Zerhamra

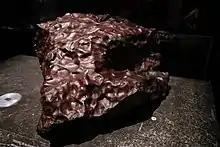
The Zerhamra meteorite - a block of Siderite found in 1967, away from the Oasis. Musée des Confluences, Lyon, France

Zerhamra is also the name of a meteorite discovered in 1967, away from the village. A Siderite (Group III AB), the heavy meteorite is a portion of the metallic core of a celestial body which fragmented during a powerful collision. The characteristic shape of the surface is indicative of erosion.